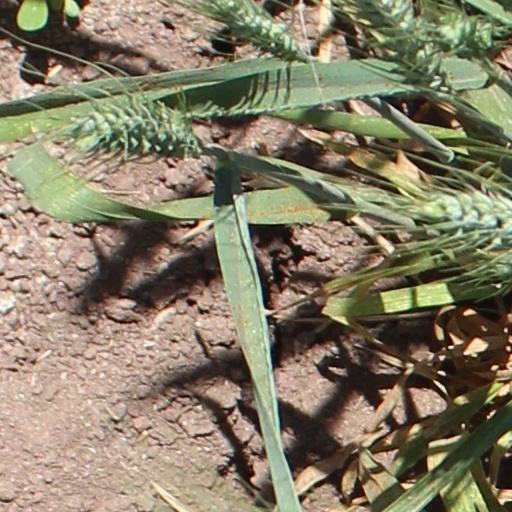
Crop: wheat